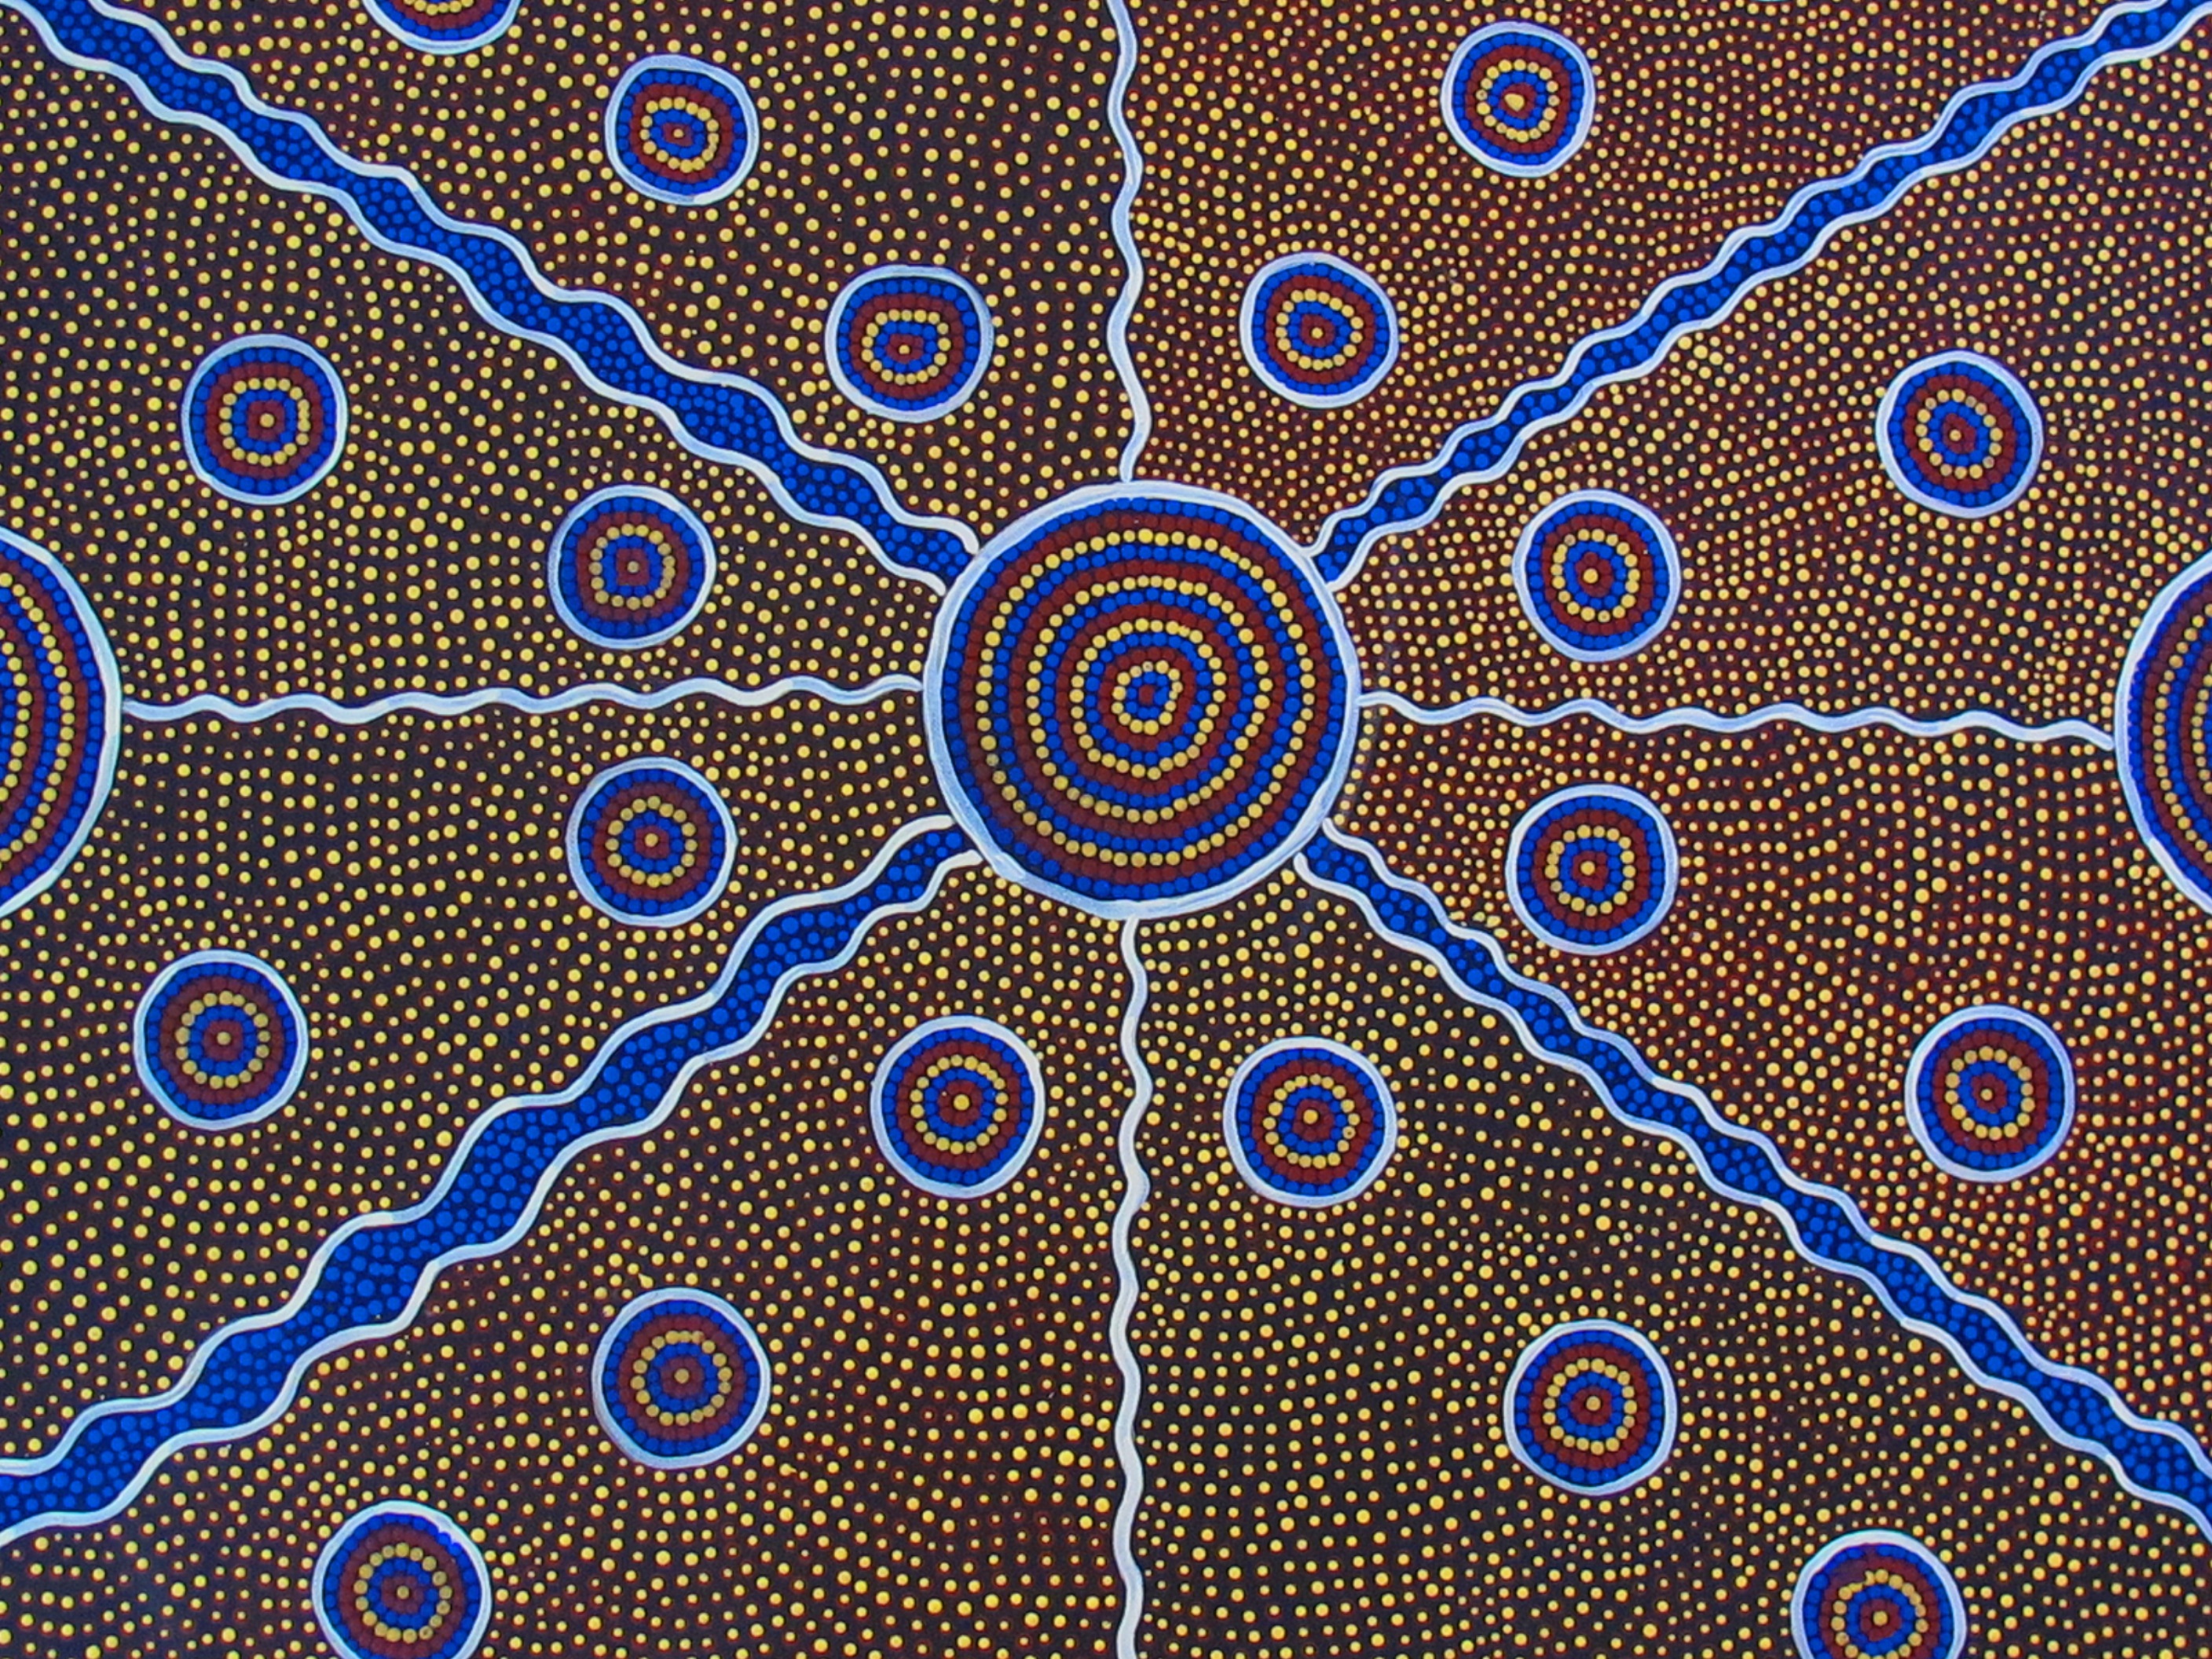
texture, leaf, pattern, line, blue, circle, painting, australian, art, background, design, symmetry, dots, shape, aboriginal, flooring, aboriginal art, psychedelic art, fractal art, aboriginal painting, indigenous painting